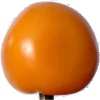
Label: Tomato Yellow 1